Frank Costello

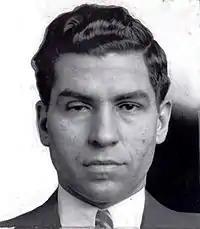
Charles "Lucky" Luciano's mugshot

While working for the Morello gang, Costello met Charlie "Lucky" Luciano, the Sicilian leader of Manhattan's Lower East Side gang. The two Italians immediately became friends and partners. Several older members of Luciano's mob family disapproved of this growing partnership. They were mostly old-school "mafiosi" who were unwilling to work with anyone who was not Italian, and skeptical at best about working with non-Sicilians. To Luciano's shock, they warned him against working with Costello whom they called "the dirty Calabrian."